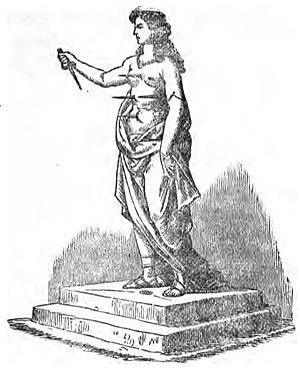
Une vierge de fer, également appelée vierge de Nuremberg, est un instrument de torture ayant la forme d'un sarcophage en fer ou en bois, garni en plusieurs endroits de longues pointes métalliques qui transpercent lentement la victime placée à l'intérieur lorsque son couvercle se referme.